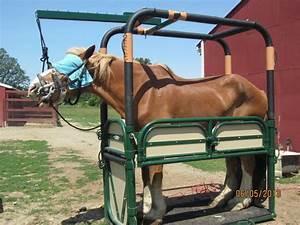
horse